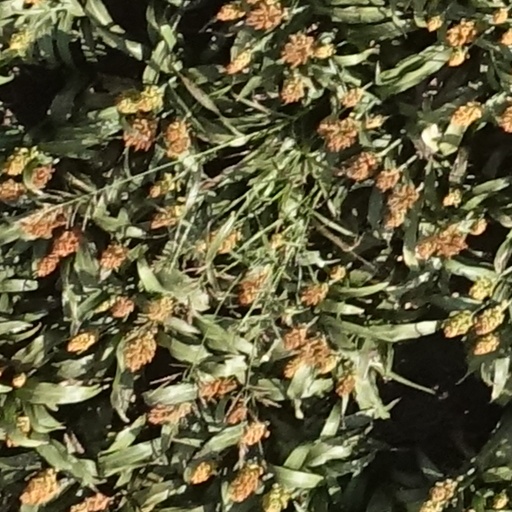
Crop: sorghum